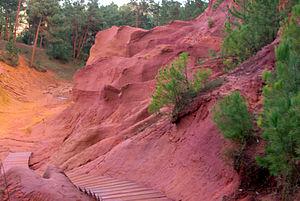
Le sentier des ocres, Roussillon (Vaucluse, France)